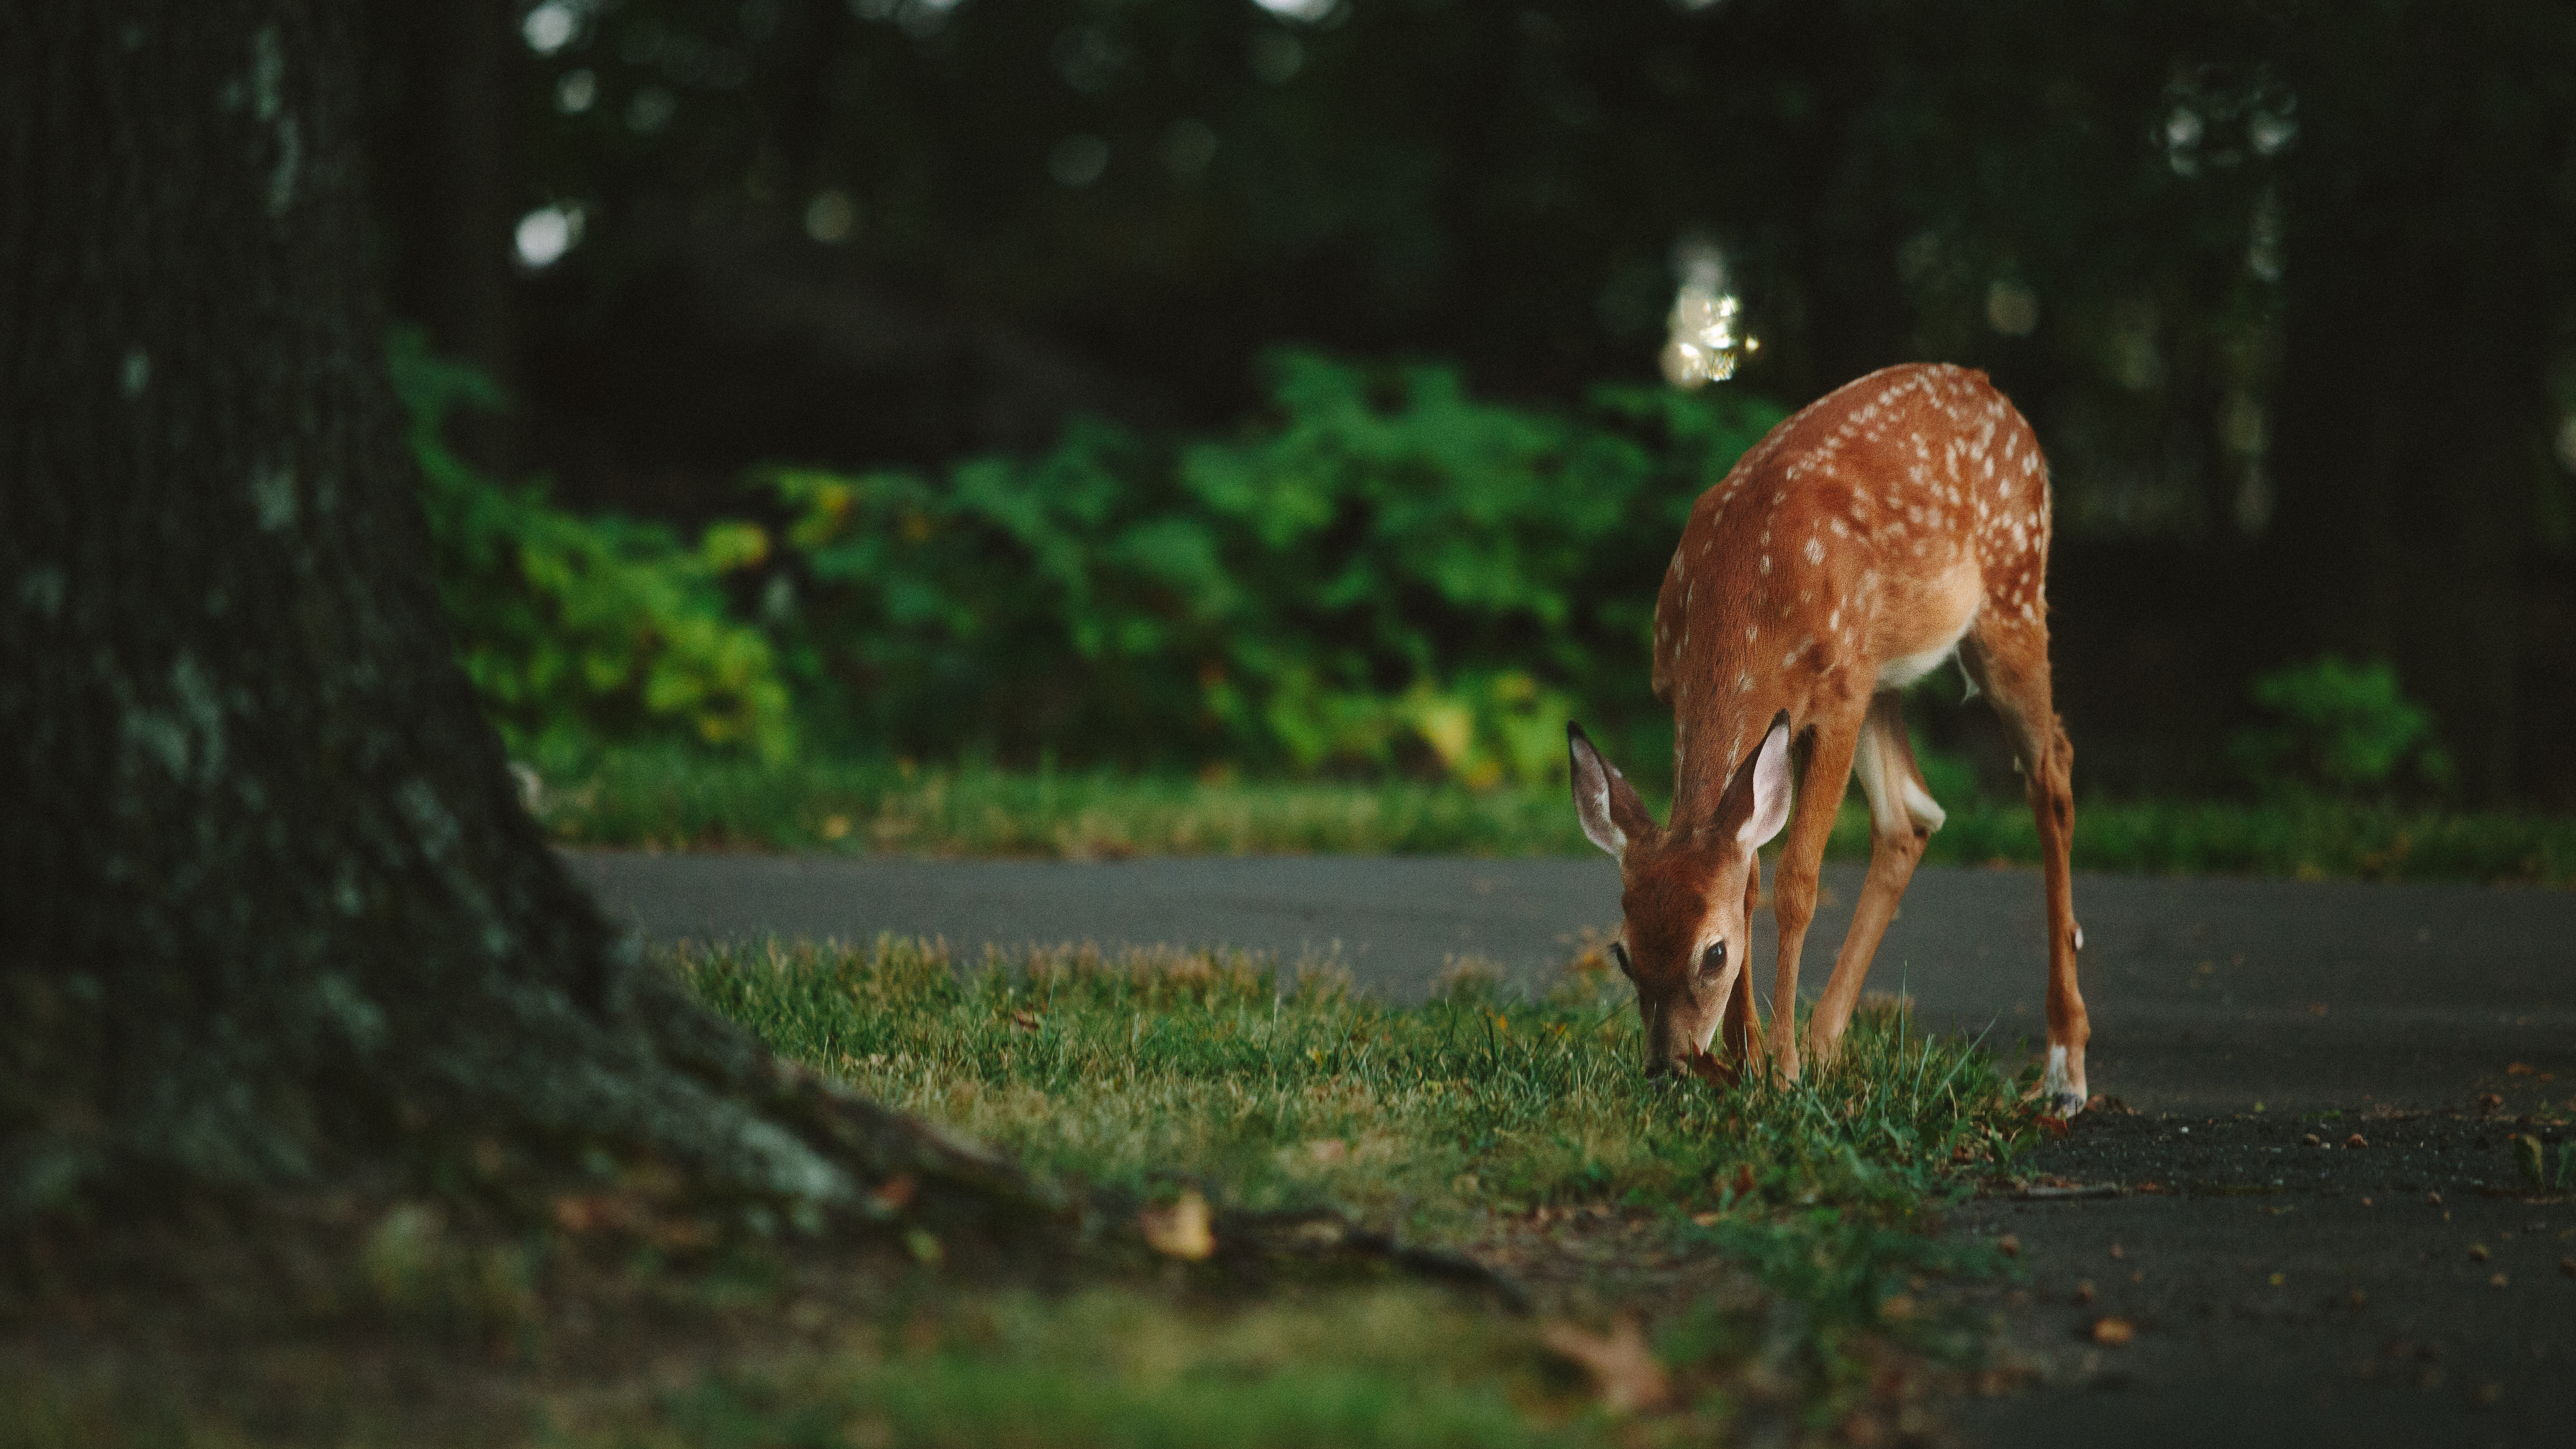
nature, forest, animal, wildlife, deer, autumn, mammal, fauna, woodland, white tailed deer